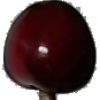
Label: Cherry 1